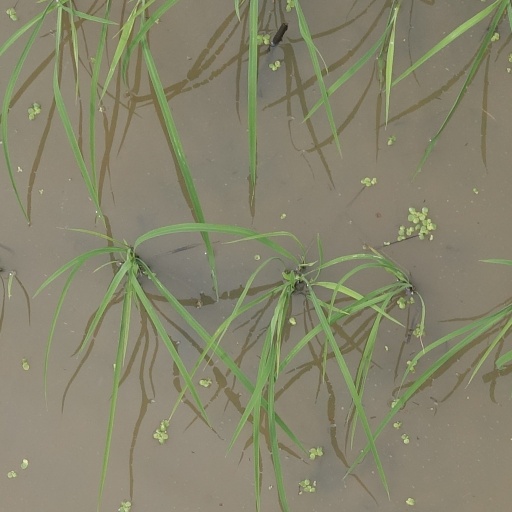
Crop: rice